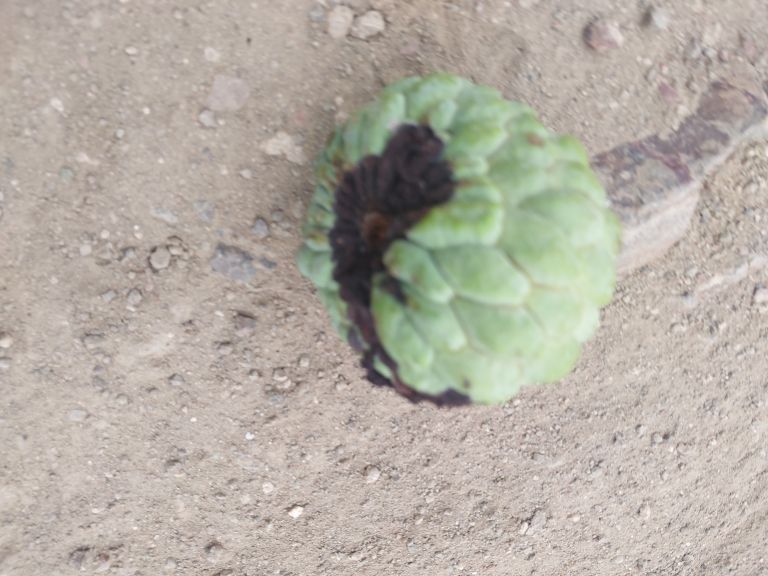
Disease label: Diplodia Rot